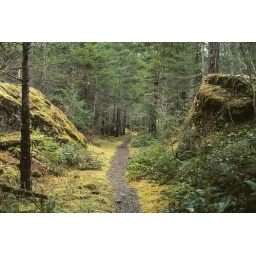
Duckabush river area, western Olympic mountains in Washington stateMarch 1978 - scanned from slideKodachrome 35mm